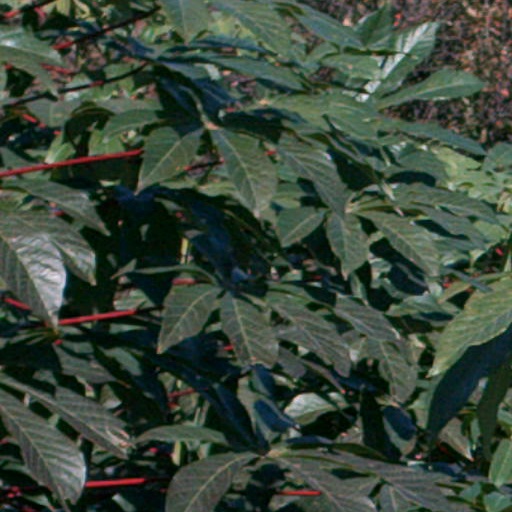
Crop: cassava